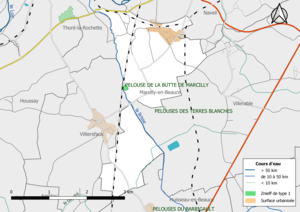
Zones naturelles d'intérêt écologique faunistique et Floristique (ZNIEFF) de type 1 de la commune de fr:Marcilly-en-Beauce. (Loir-et-Cher, France).
Marcilly-en-Beauce est une commune française située dans le département de Loir-et-Cher en région Centre-Val de Loire.